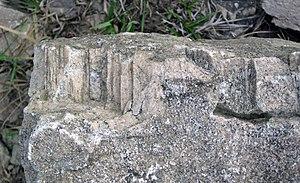
En pétrographie, le débit est la façon dont une roche se fragmente naturellement. Il peut être :